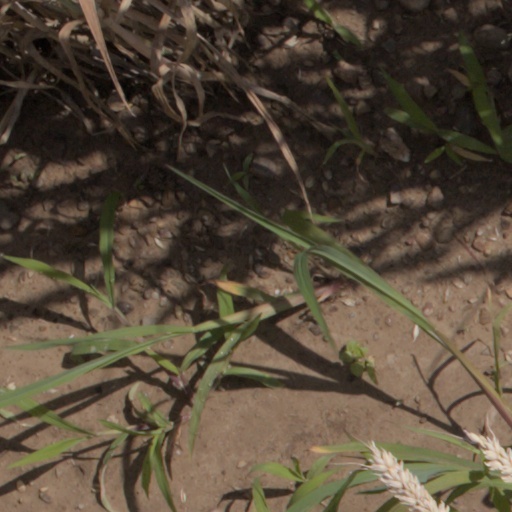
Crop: wheat